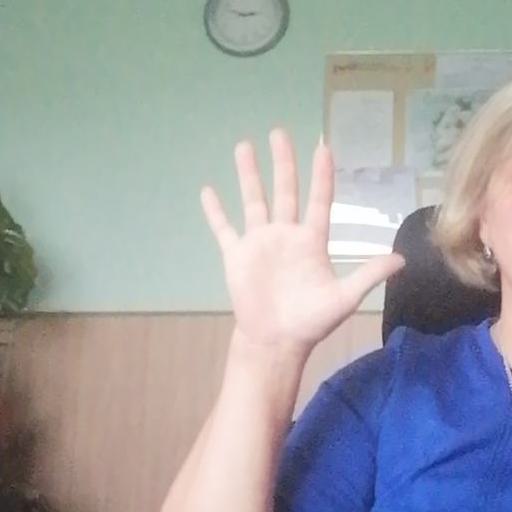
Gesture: palm